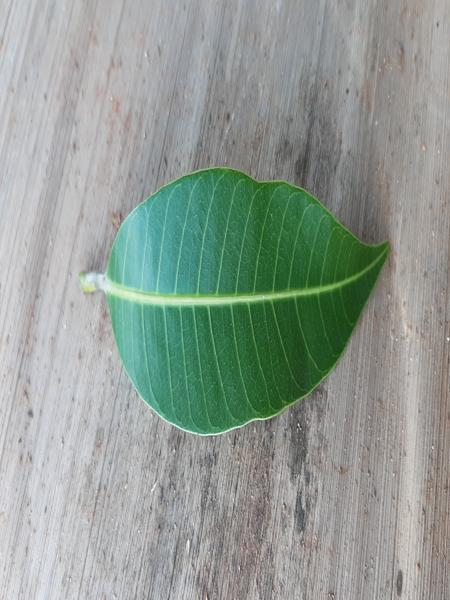
Plant: Mango